Warangal

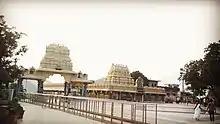
Bhadrakali Temple in Warangal

The residents of the city are often referred as "Warangalites". The Warangal Fort, Thousand Pillar Temple and the Ramappa Temple are included in the list of World Heritage Sites recognised by UNESCO. Bhadrakali Temple, Padmakshi Temple, Mettu Gutta, Govinda Rajula Gutta, Roman Catholic Diocese of Warangal, Kazipet Dargah, Ursu Gutta, and Erragattu Gutta are the other notable destinations of various religions. Bhadrakali Lake, Waddepally Lake, and Dharmasagar Lake are the water bodies notable for tourism.